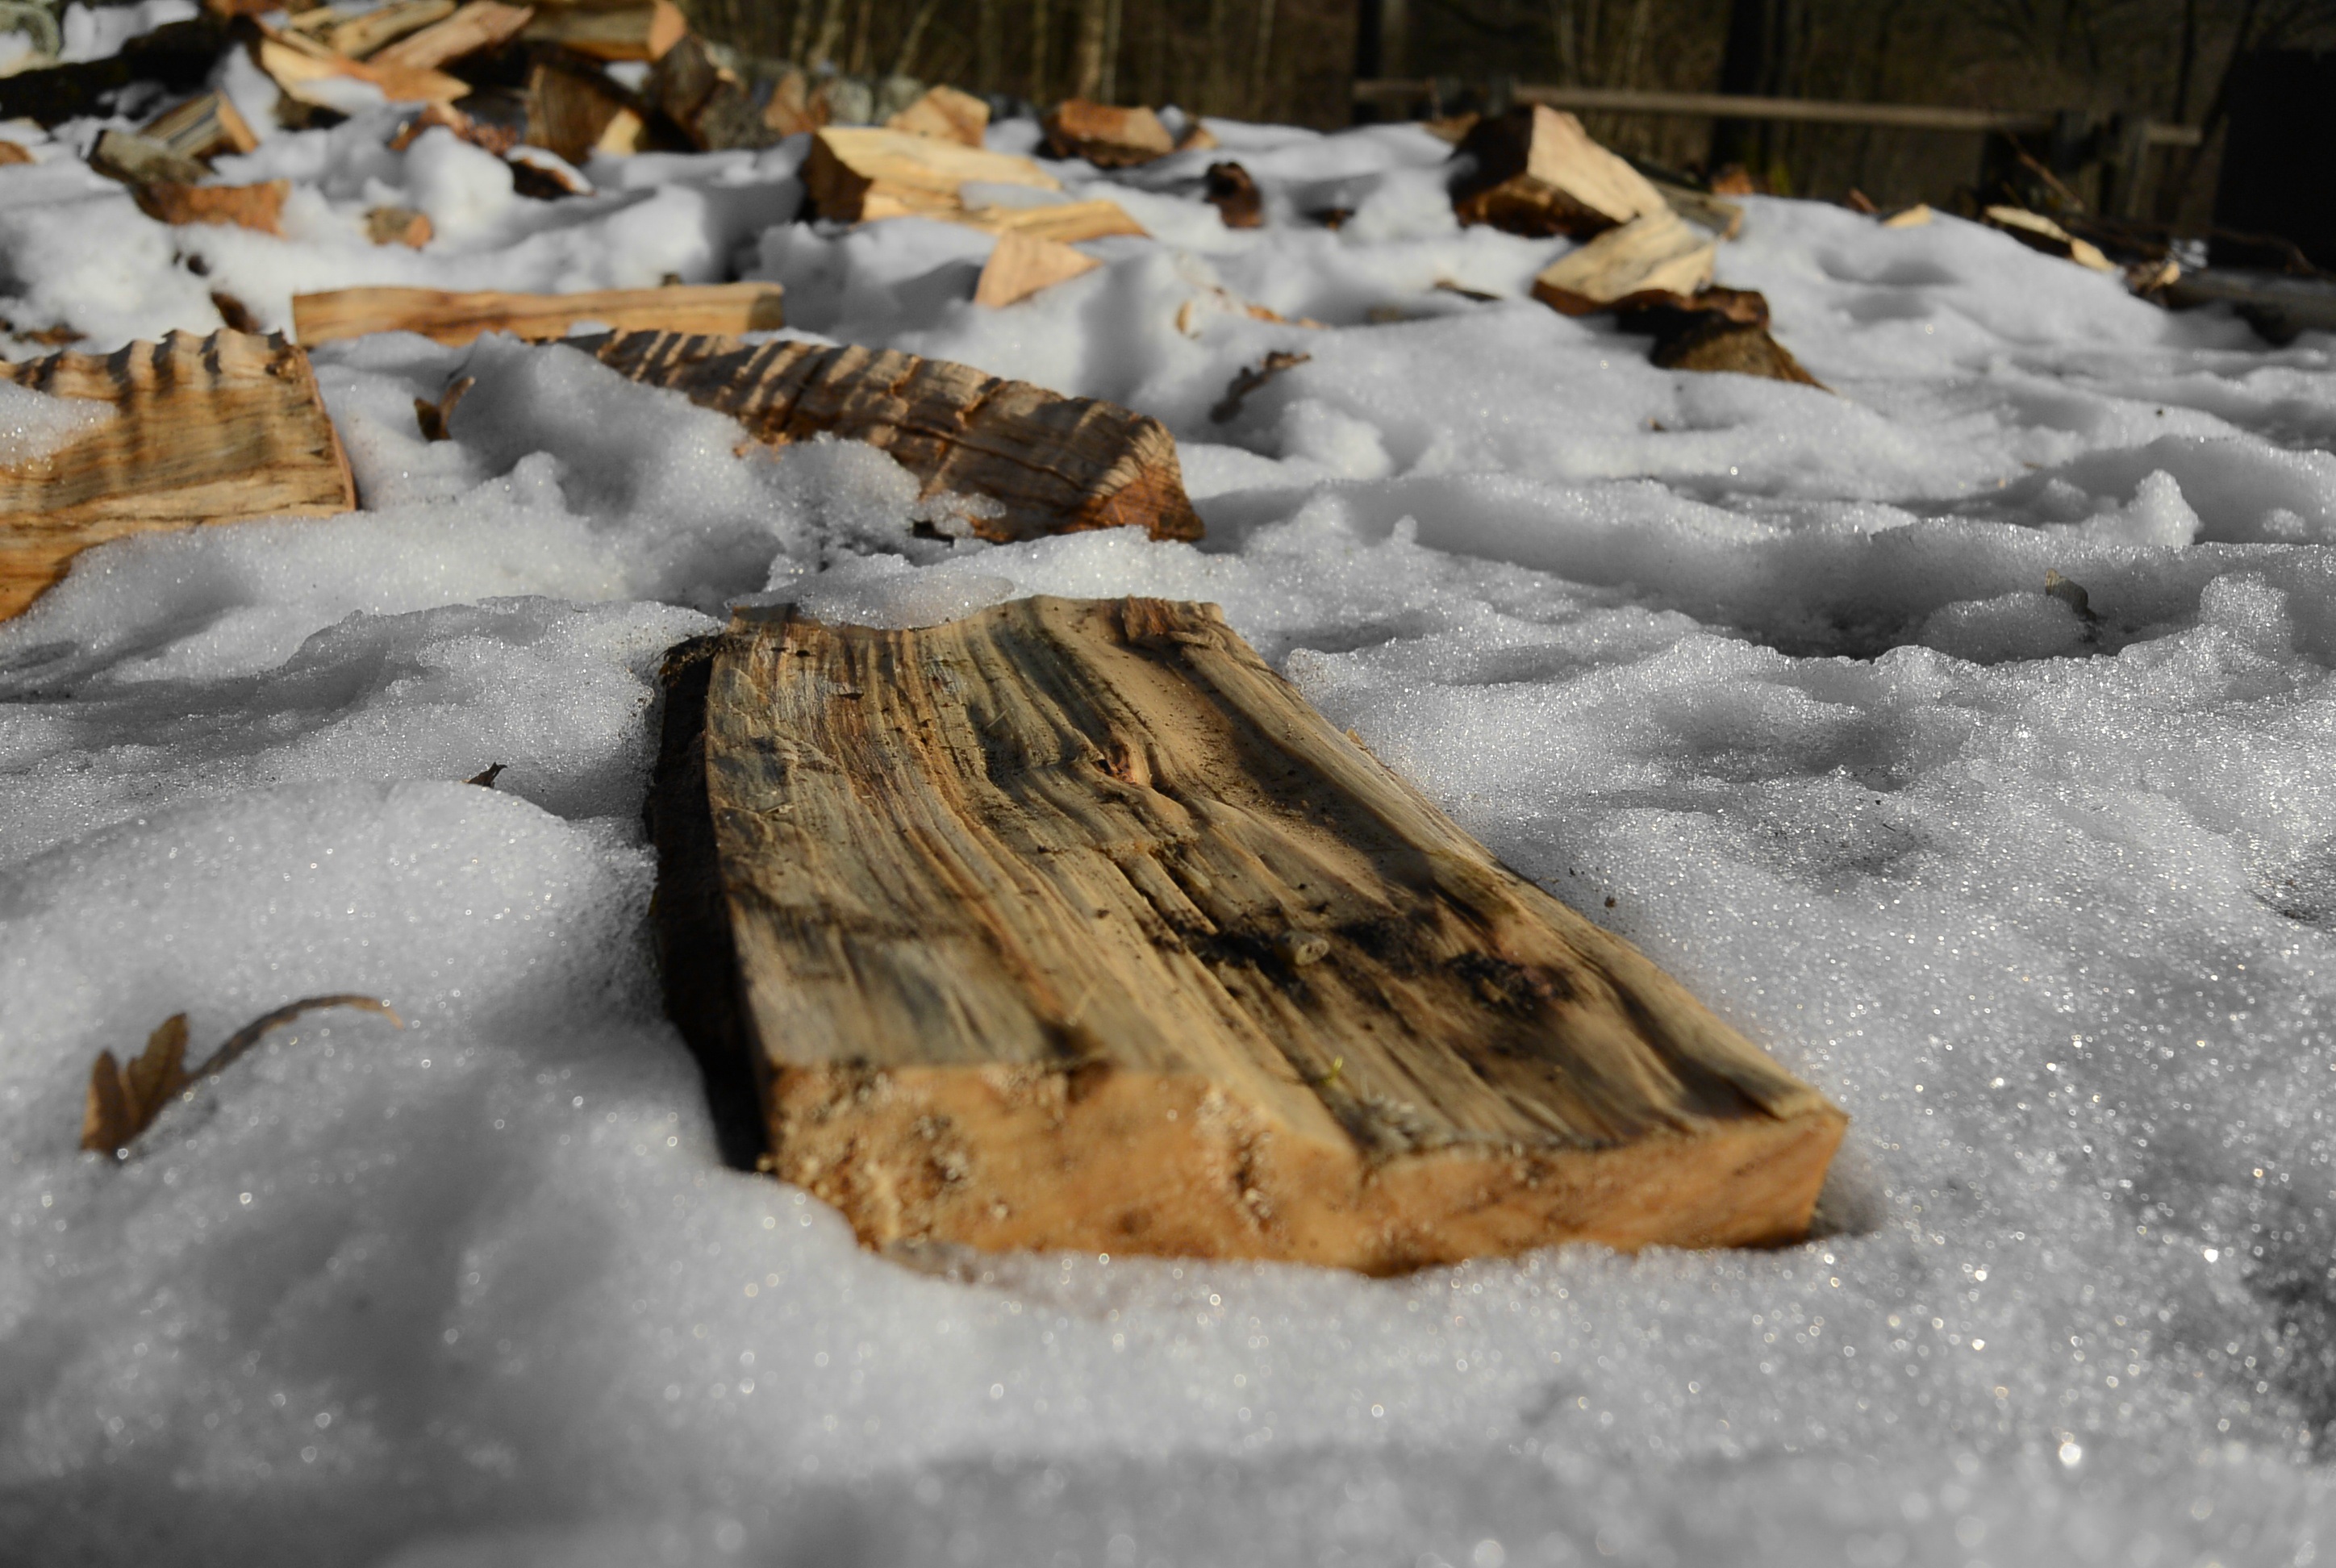
rock, snow, cold, winter, wood, leaf, ice, log, weather, firewood, season, freezing